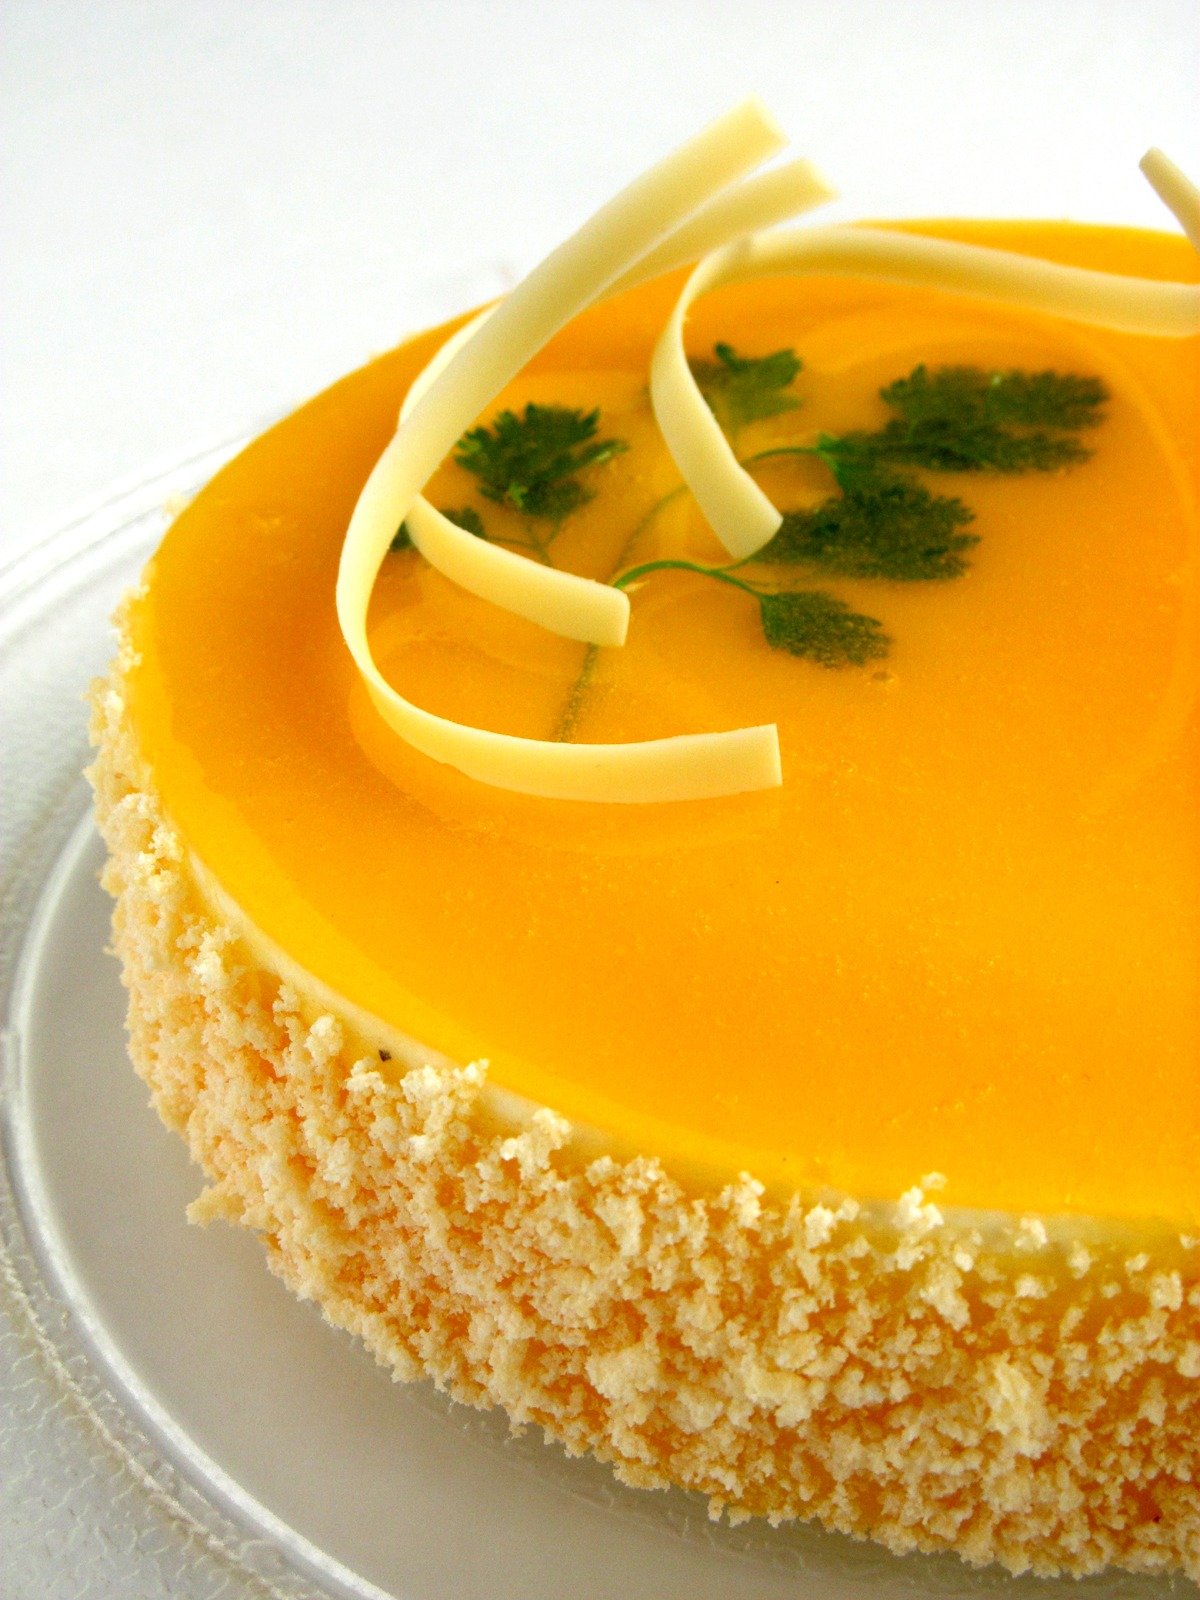
sweet, dish, food, produce, dessert, cuisine, cake, pie, passion, calabaza, cream cheese, cake buffet